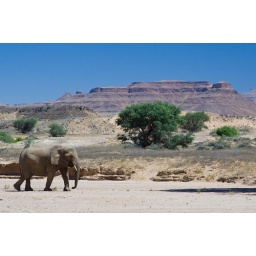
A desert-adapted elephant walking through the Aba-Hoab riverbed in the Damaraland region of Namibia.2009111108_21_12350D3103